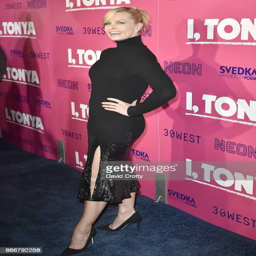
actor attends the los angeles premiere of arrivals